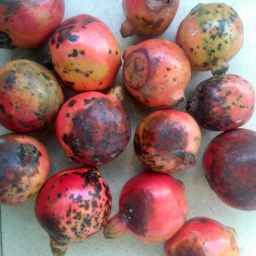
Fruit: Pomegranate
Quality: Bad